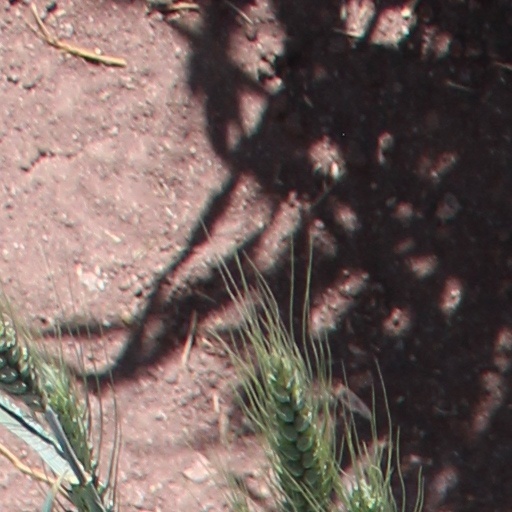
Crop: wheat